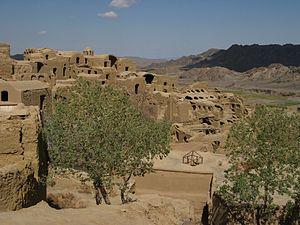
Kharanaq est un village de la ville d'Ardakan, elle-même située dans la province de Yazd en Iran.